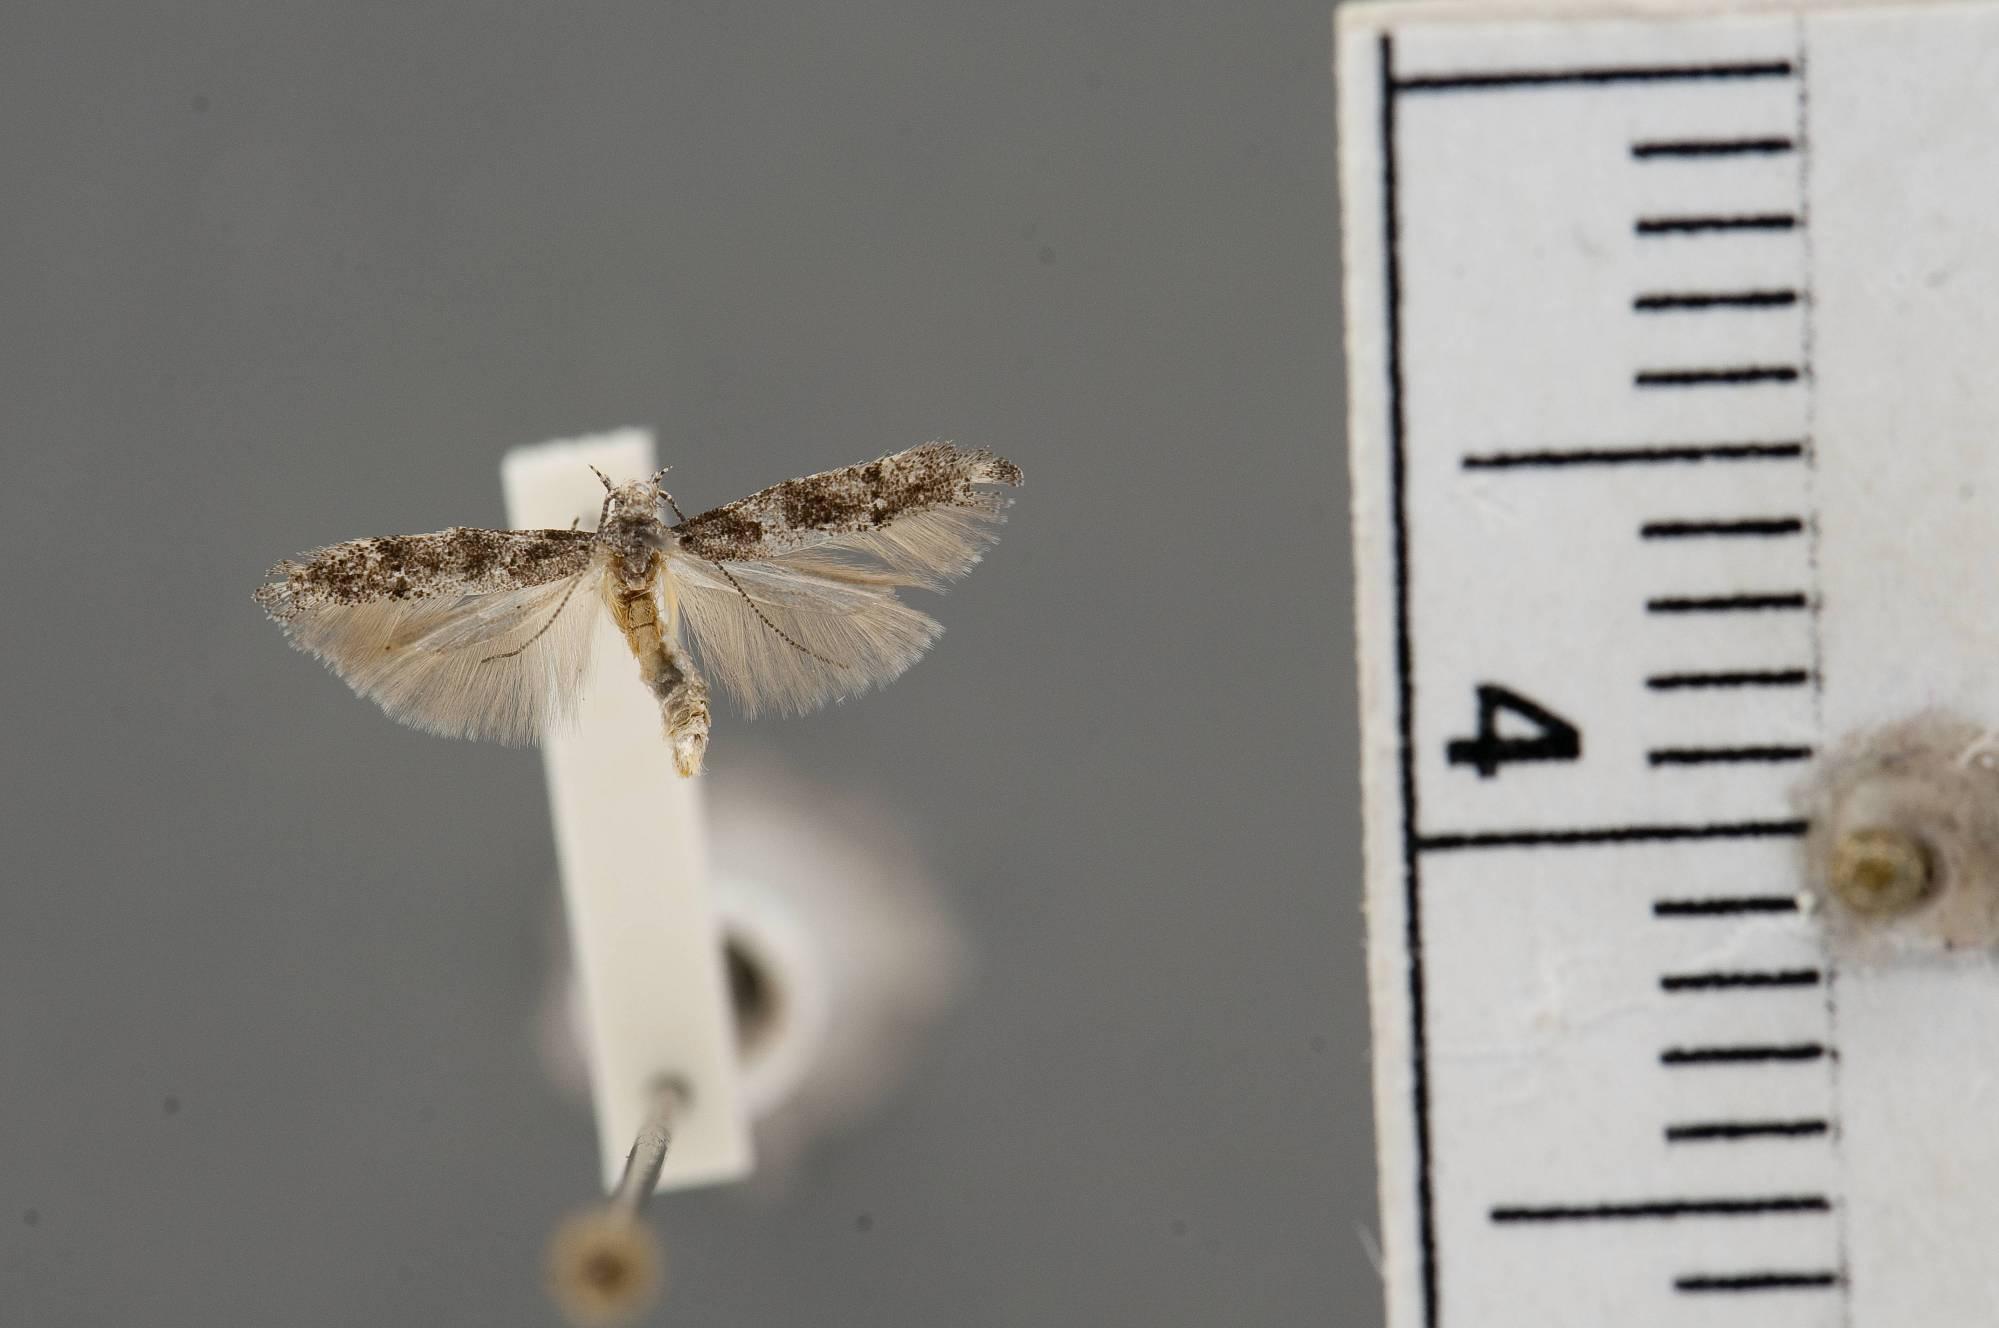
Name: Coleotechnites ponderosae
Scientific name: Coleotechnites ponderosae Hodges & Stevens, 1978
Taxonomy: Animalia, Arthropoda, Insecta, Lepidoptera, Glossata, Gelechiidae, Gelechiinae
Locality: Boulder, Colorado, United States
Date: Jul 1971